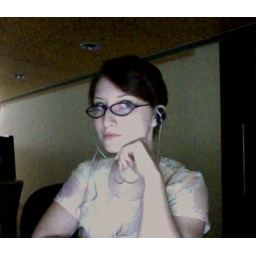
Basking in the glow of my computer in our darkened office